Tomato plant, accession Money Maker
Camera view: tilt-top (135 deg); turntable rotation: 90 degrees
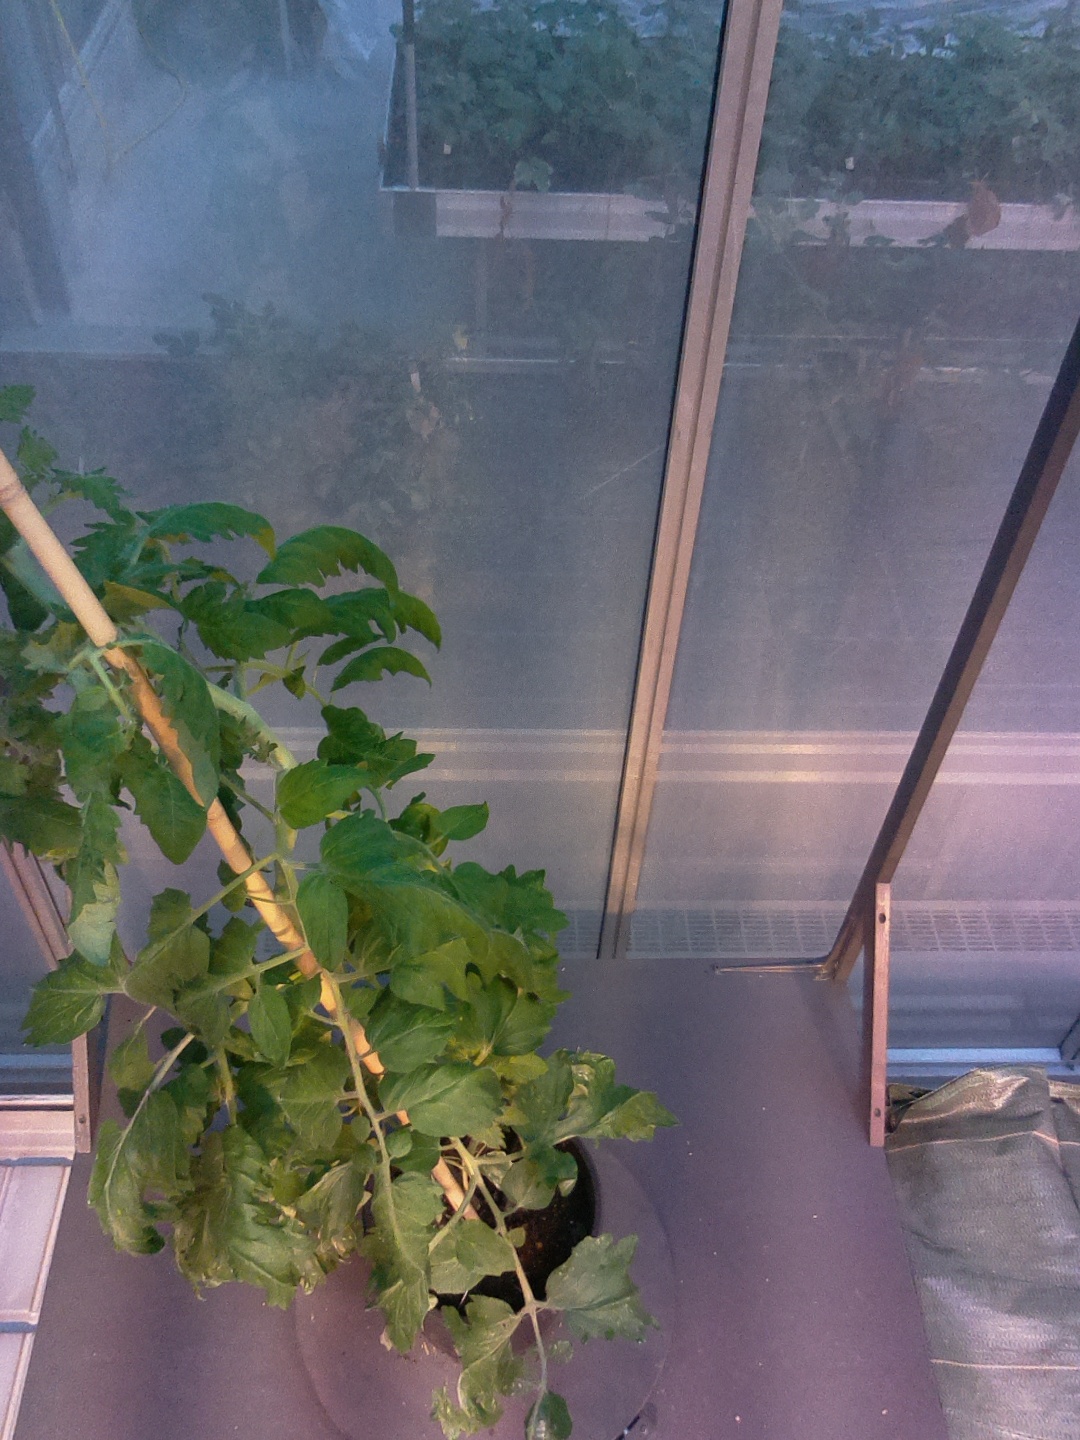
BBCH growth stage 68: Full flowering, 80%-90% of flowers open, more petals falling